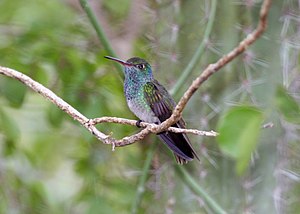
Hondurasamazilie
Hondurasamazilie er en kolibriart, der lever i tørre skove i Honduras, hvor den er endemisk.